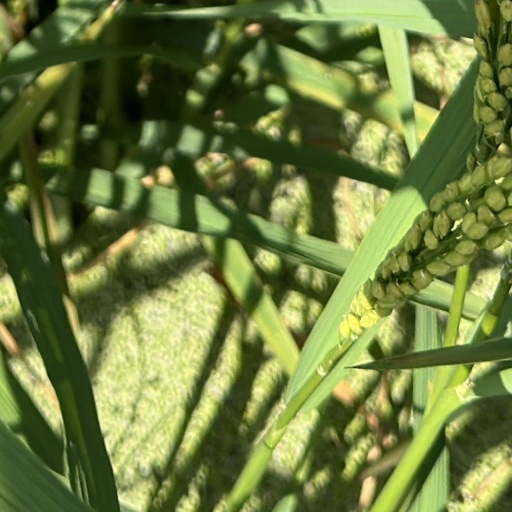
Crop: rice